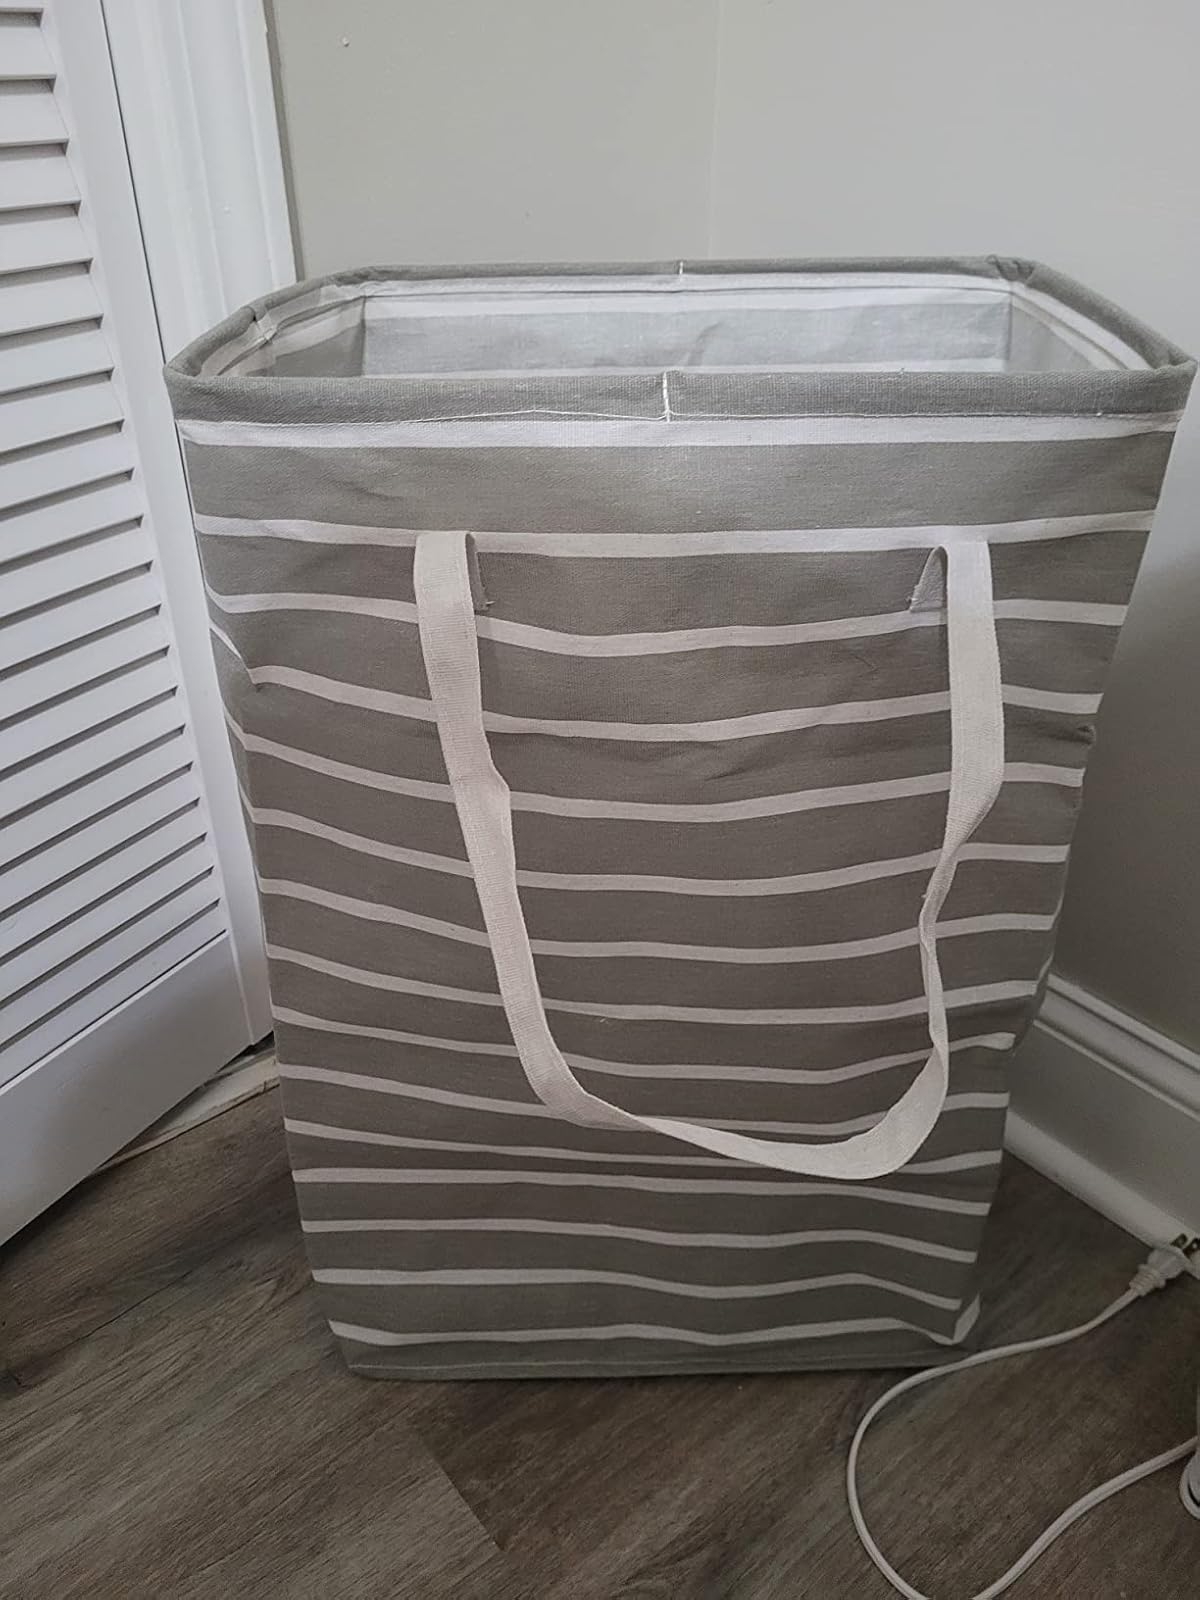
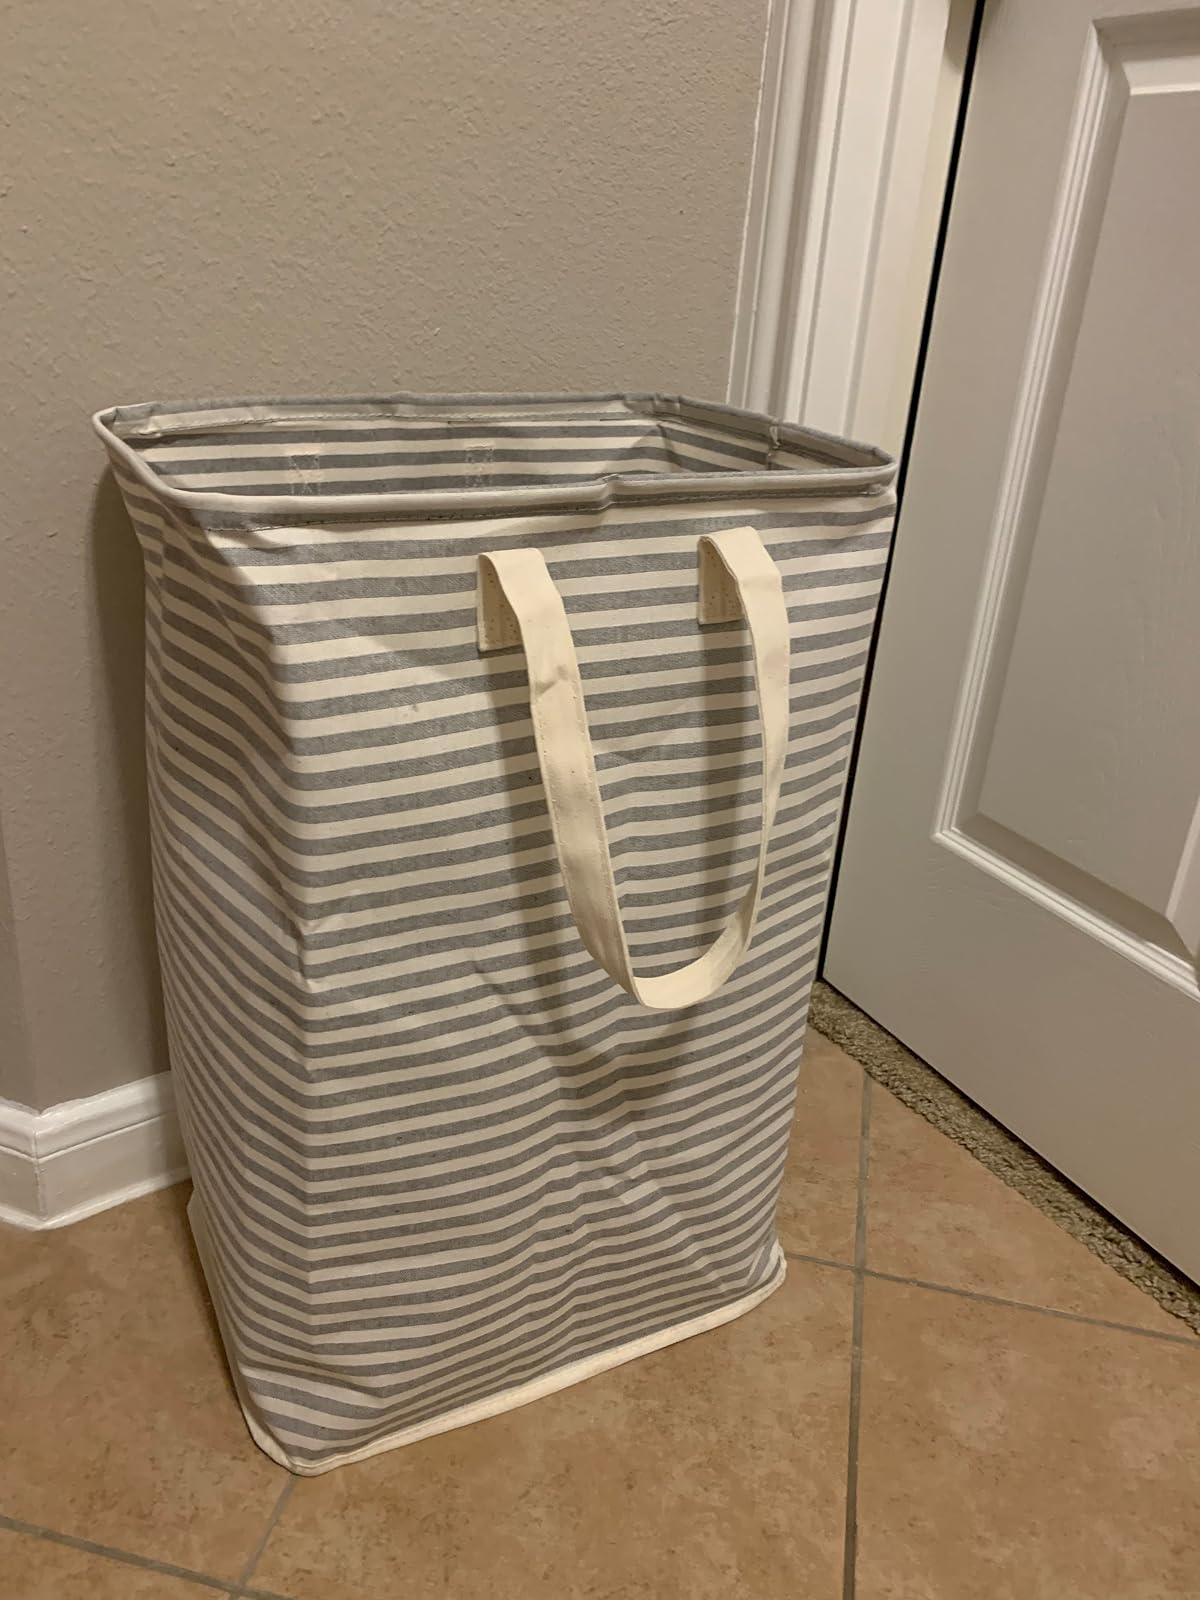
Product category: items_hamper
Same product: no